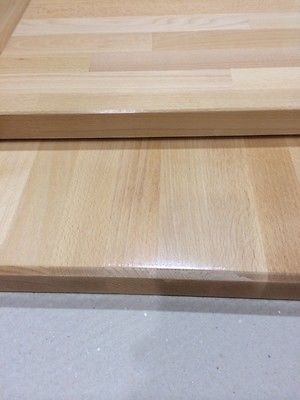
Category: table